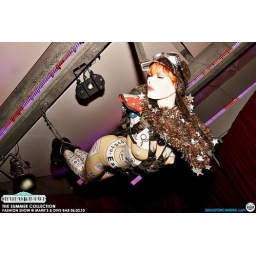
cv summer 73 girl flying in air